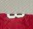
Number: 8